Baho Nugaaled

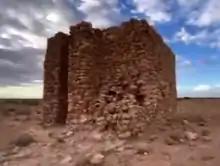
The Dalyare fort is a Dervish fort/Dhulbahante "garesa" located in the Oodagooye basin; the basin is the area where the territories of the Dhulbahante sub-clans of Ugaasyo, Baharsame, Galool Oriye and western Ugaadhyahan converge.

The Reer Aymeed subclans of Bah Nugaaleed are distinguished by their tendency of usage of "boqor" and "suldaan" for clan chieftains; they include the "Hayaag" whom settle in Ceegaag, the non-Dudub Khalid subclans of bah Nugaaleed whom settle in Sooljoogto, and the Yaxye in Goljano and Qayder. Among other Dhulbahante clans, warriors from the Baho Nugaaleed segments of the Dhulbahante were constituents of the large and prestigious Shiikhyaale division of the Dervish Movement. The Hassan Ugaas and Qayaad which constitute the two largest sub-clans of the major Dhulbahante division of Baho Nugaaleed made their name as one of the most ardent fighters for the movement. Western colonial figures such as Eric Swayne likewise commented on the ardent nature in support of the Dervishes by the Baho Nugaaleed Dhulbahante, spelling the Qayaad clan as "kayat":